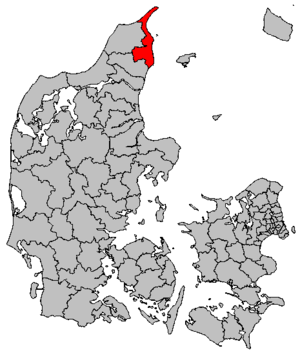
Frederikshavn est une commune du Danemark, située dans la région du Jutland du Nord ; c’est également le nom de son chef-lieu, et d’une ancienne commune, fusionnée en 2005. Elle comptait 59 987 habitants en 2019, pour une superficie de 648,6 km².